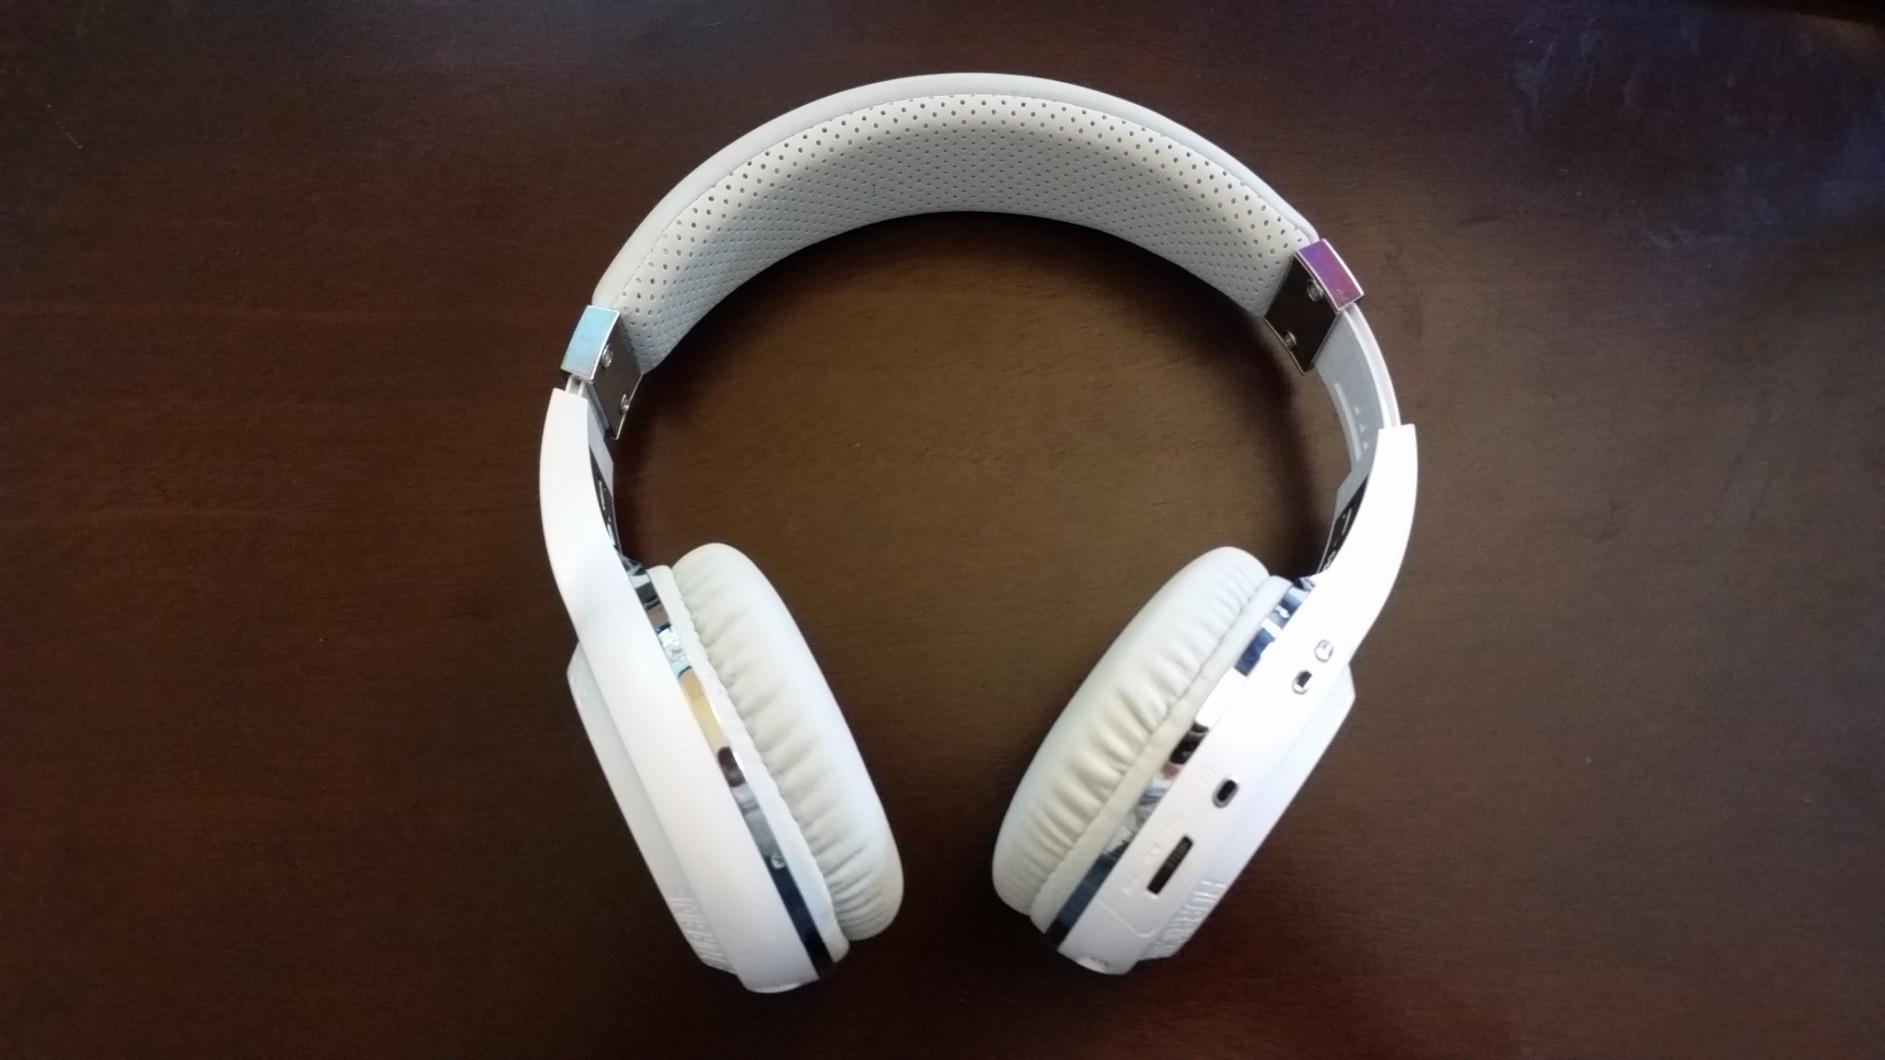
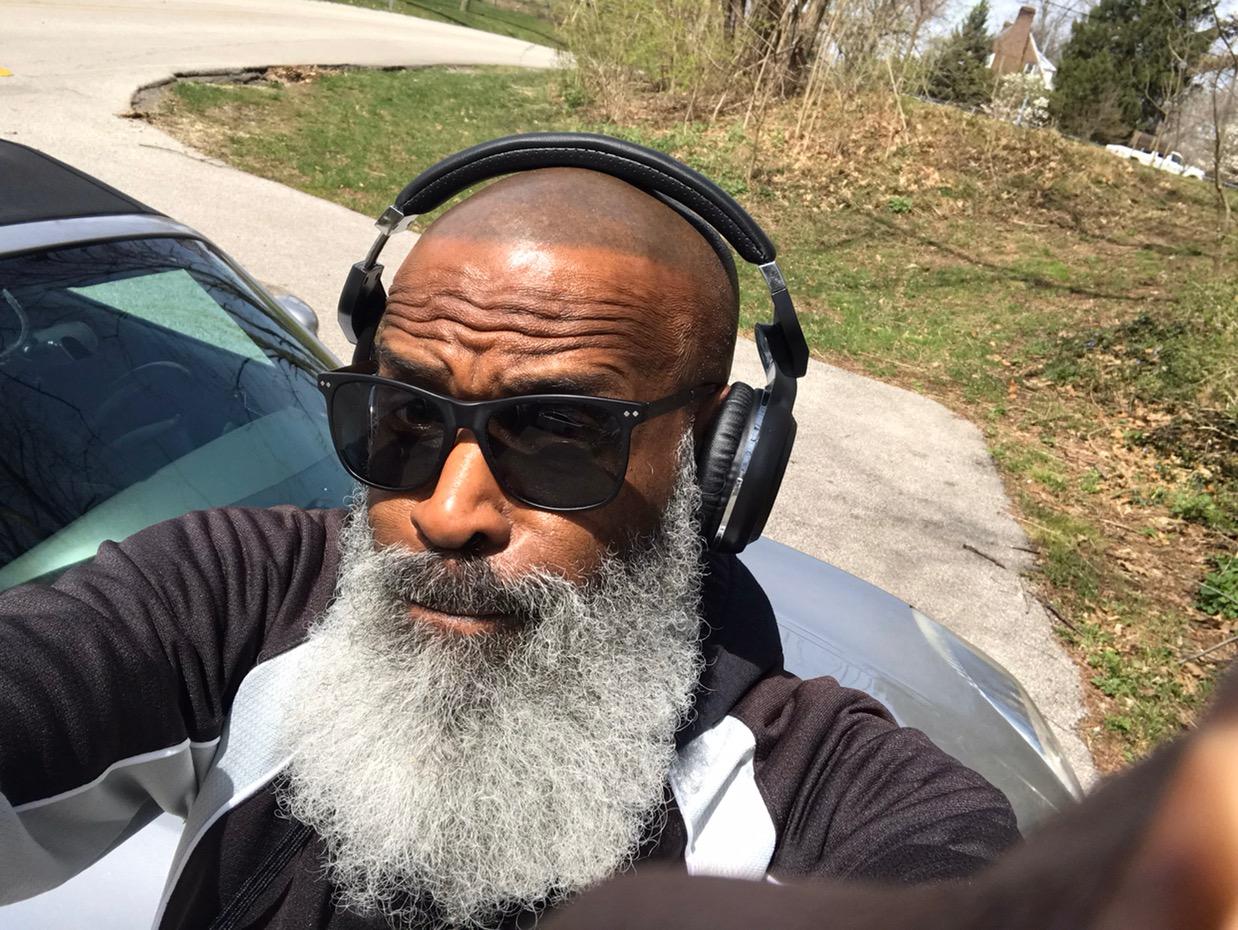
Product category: headphones
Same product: no